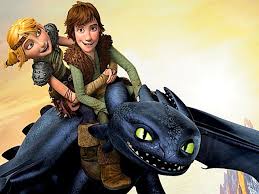
Portrait style: Cartoon Portrait